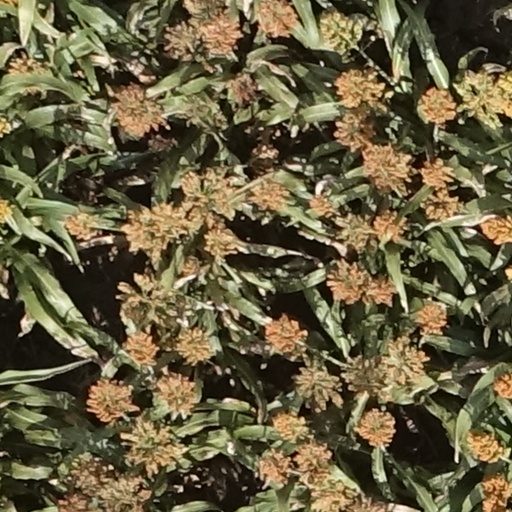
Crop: sorghum